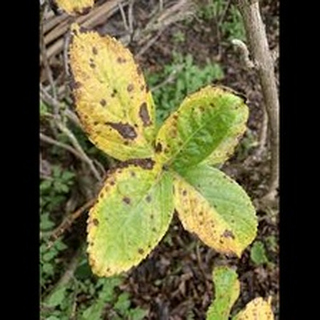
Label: wheat_tan_spot